Marilyn Maye

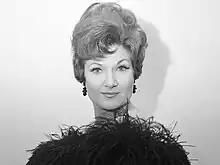
Marilyn Maye in 1967.

Marilyn Maye McLaughlin (born April 10, 1928) is an American singer, musical theater actress and masterclass educator. With a career spanning eight decades, Maye has performed music in the styles of cabaret, jazz and pop music. She has received one nomination from the Grammy Awards and had commercial success as a recording artist.